PIAT

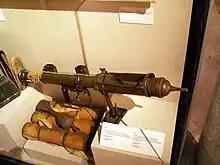
PIAT and ammunition case at the Canadian War Museum

Although the technology existed, it remained for British designers to develop a system that could deliver shaped charge ammunition in a larger size and with a greater range than that possessed by the No. 68. At the same time that Mohaupt was developing shaped charge ammunition, Lieutenant Colonel Stewart Blacker of the Royal Artillery was investigating the possibility of developing a lightweight platoon mortar. However, rather than using the conventional system of firing the mortar shell from a barrel fixed to a baseplate, Blacker wanted to use the spigot mortar system. Instead of a barrel, there was a steel rod known as a "spigot" fixed to a baseplate, and the bomb itself had a propellant charge inside its tail. When the mortar was to be fired, the bomb was pushed down onto the spigot, which exploded the propellant charge and blew the bomb into the air. By effectively putting the barrel on the inside of the weapon, the barrel diameter was no longer a limitation on the warhead size. Blacker eventually designed a lightweight mortar that he named the "Arbalest" and submitted it to the War Office, but it was turned down in favour of a Spanish design. Undeterred, however, Blacker continued with his experiments and decided to try to invent a hand-held anti-tank weapon based on the spigot design, but found that the spigot could not generate sufficient velocity needed to penetrate armour. But he did not abandon the design, and eventually came up with the Blacker Bombard, a swivelling spigot-style system that could launch a bomb approximately . Although the bombs it fired could not actually penetrate armour, they could still severely damage tanks, and in 1940 a large number of Blacker Bombards were issued to the Home Guard as anti-tank weapons.